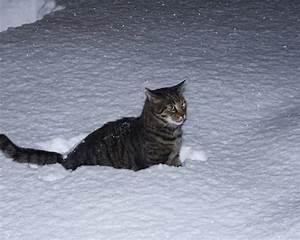
cat